Cyanobacteria

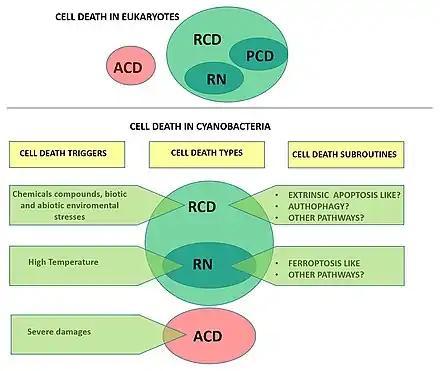
Types of cell death according to the Nomenclature Committee on Cell Death (upper panel; and proposed for cyanobacteria (lower panel). Cells exposed to extreme injury die in an uncontrollable manner, reflecting the loss of structural integrity. This type of cell death is called "accidental cell death" (ACD). "Regulated cell death (RCD)" is encoded by a genetic pathway that can be modulated by genetic or pharmacologic interventions. Programmed cell death (PCD) is a type of RCD that occurs as a developmental program, and has not been addressed in cyanobacteria yet. RN, regulated necrosis.

New insights into how cyanobacteria form blooms have come from a 2021 study on the cyanobacterium "Synechocystis". These use a set of genes that regulate the production and export of sulphated polysaccharides, chains of sugar molecules modified with sulphate groups that can often be found in marine algae and animal tissue. Many bacteria generate extracellular polysaccharides, but sulphated ones have only been seen in cyanobacteria. In "Synechocystis" these sulphated polysaccharide help the cyanobacterium form buoyant aggregates by trapping oxygen bubbles in the slimy web of cells and polysaccharides.